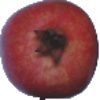
Label: pomegranate